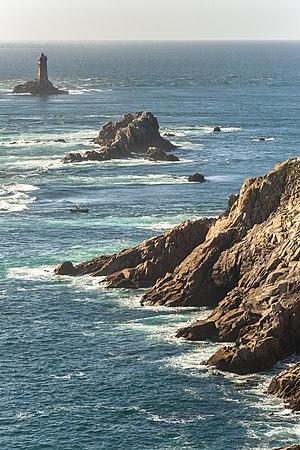
Le raz de Sein est un passage maritime du sud de la mer d'Iroise, entre l'île de Sein et la pointe du Raz, dans le Finistère, en Bretagne. Ce détroit d'environ huit kilomètres de largeur est réputé pour ses brisants et son courant de marée violent, d'où le terme de raz.